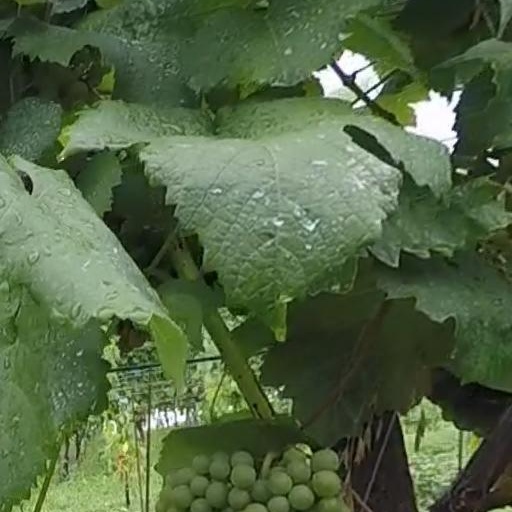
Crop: grape